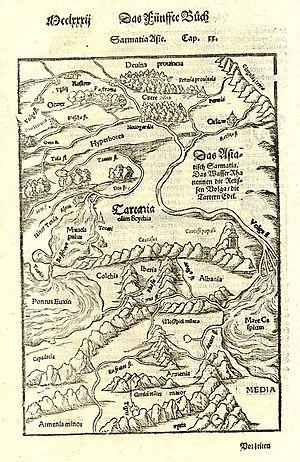
Cet article retrace l'histoire cartographique de l'Arménie, de l'antiquité au XXᵉ siècle.